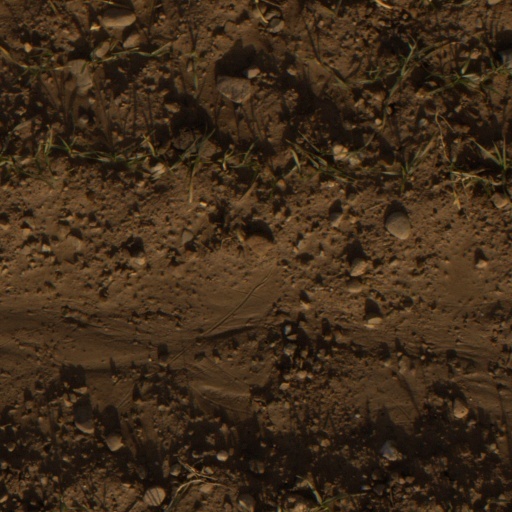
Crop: wheat